United States Army Ordnance Corps

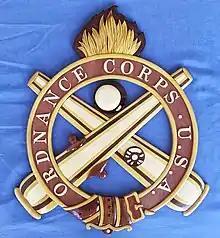
U.S. Ordnance Corps wall plaque

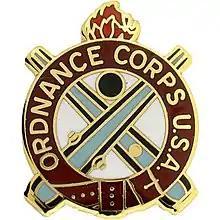
U.S. Ordnance Corps insignia badge

The Ordnance Corps branch insignia is represented by the "shell and flame". It is considered to be the oldest branch insignia in the U.S. Army. This symbol has been used since the 17th century by various armies of Western Europe, including British and French forces, and was considered a common symbol used by the military. Ordnance officers began wearing the symbol in 1832 and have been wearing it ever since. There have been a multiplicity of designs throughout the years, but the current design was adopted in 1936.